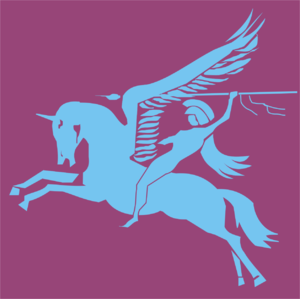
Une licorne ailée, parfois nommée alicorne, est un cheval fantastique doté d'une corne unique et d'une paire d'ailes. Bien que ce type de représentation soit répertorié dans l'art et l'héraldique, et que le poète irlandais W. B. Yeats imagine une licorne avec des ailes dans sa pièce de 1907 The Unicorn from the Stars, ces créatures sont vraisemblablement une invention récente de la fantasy et du New Age, popularisée dans les années 1980. Combinaison de la licorne et de Pégase, symboles de pureté, de poésie, de rêverie et de magie, les licornes ailées sont mentionnées dans des dessins ou encore des visions, y compris de type channeling.